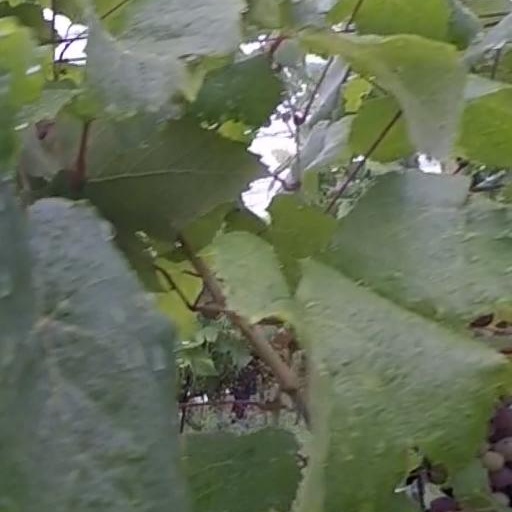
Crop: grape